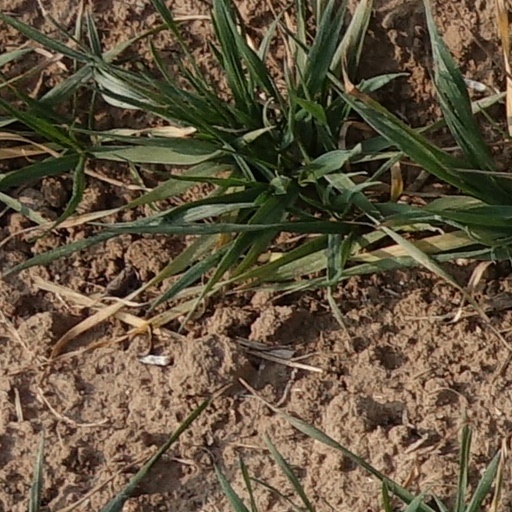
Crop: wheat